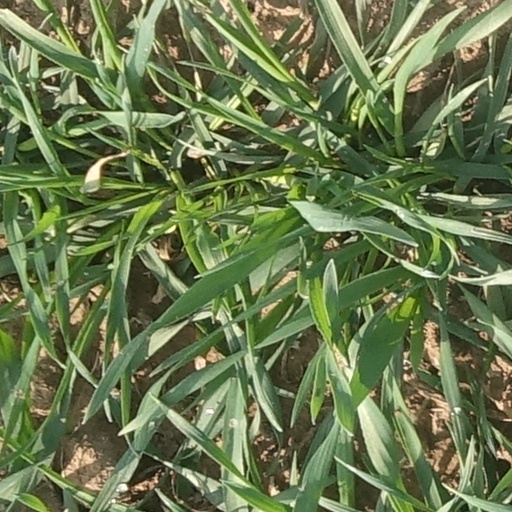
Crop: wheat